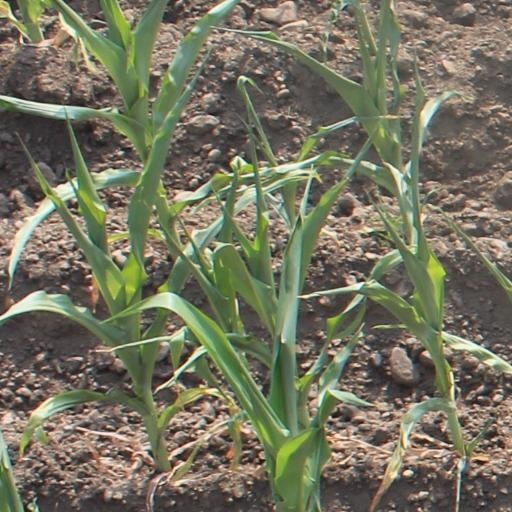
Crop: maize; corn